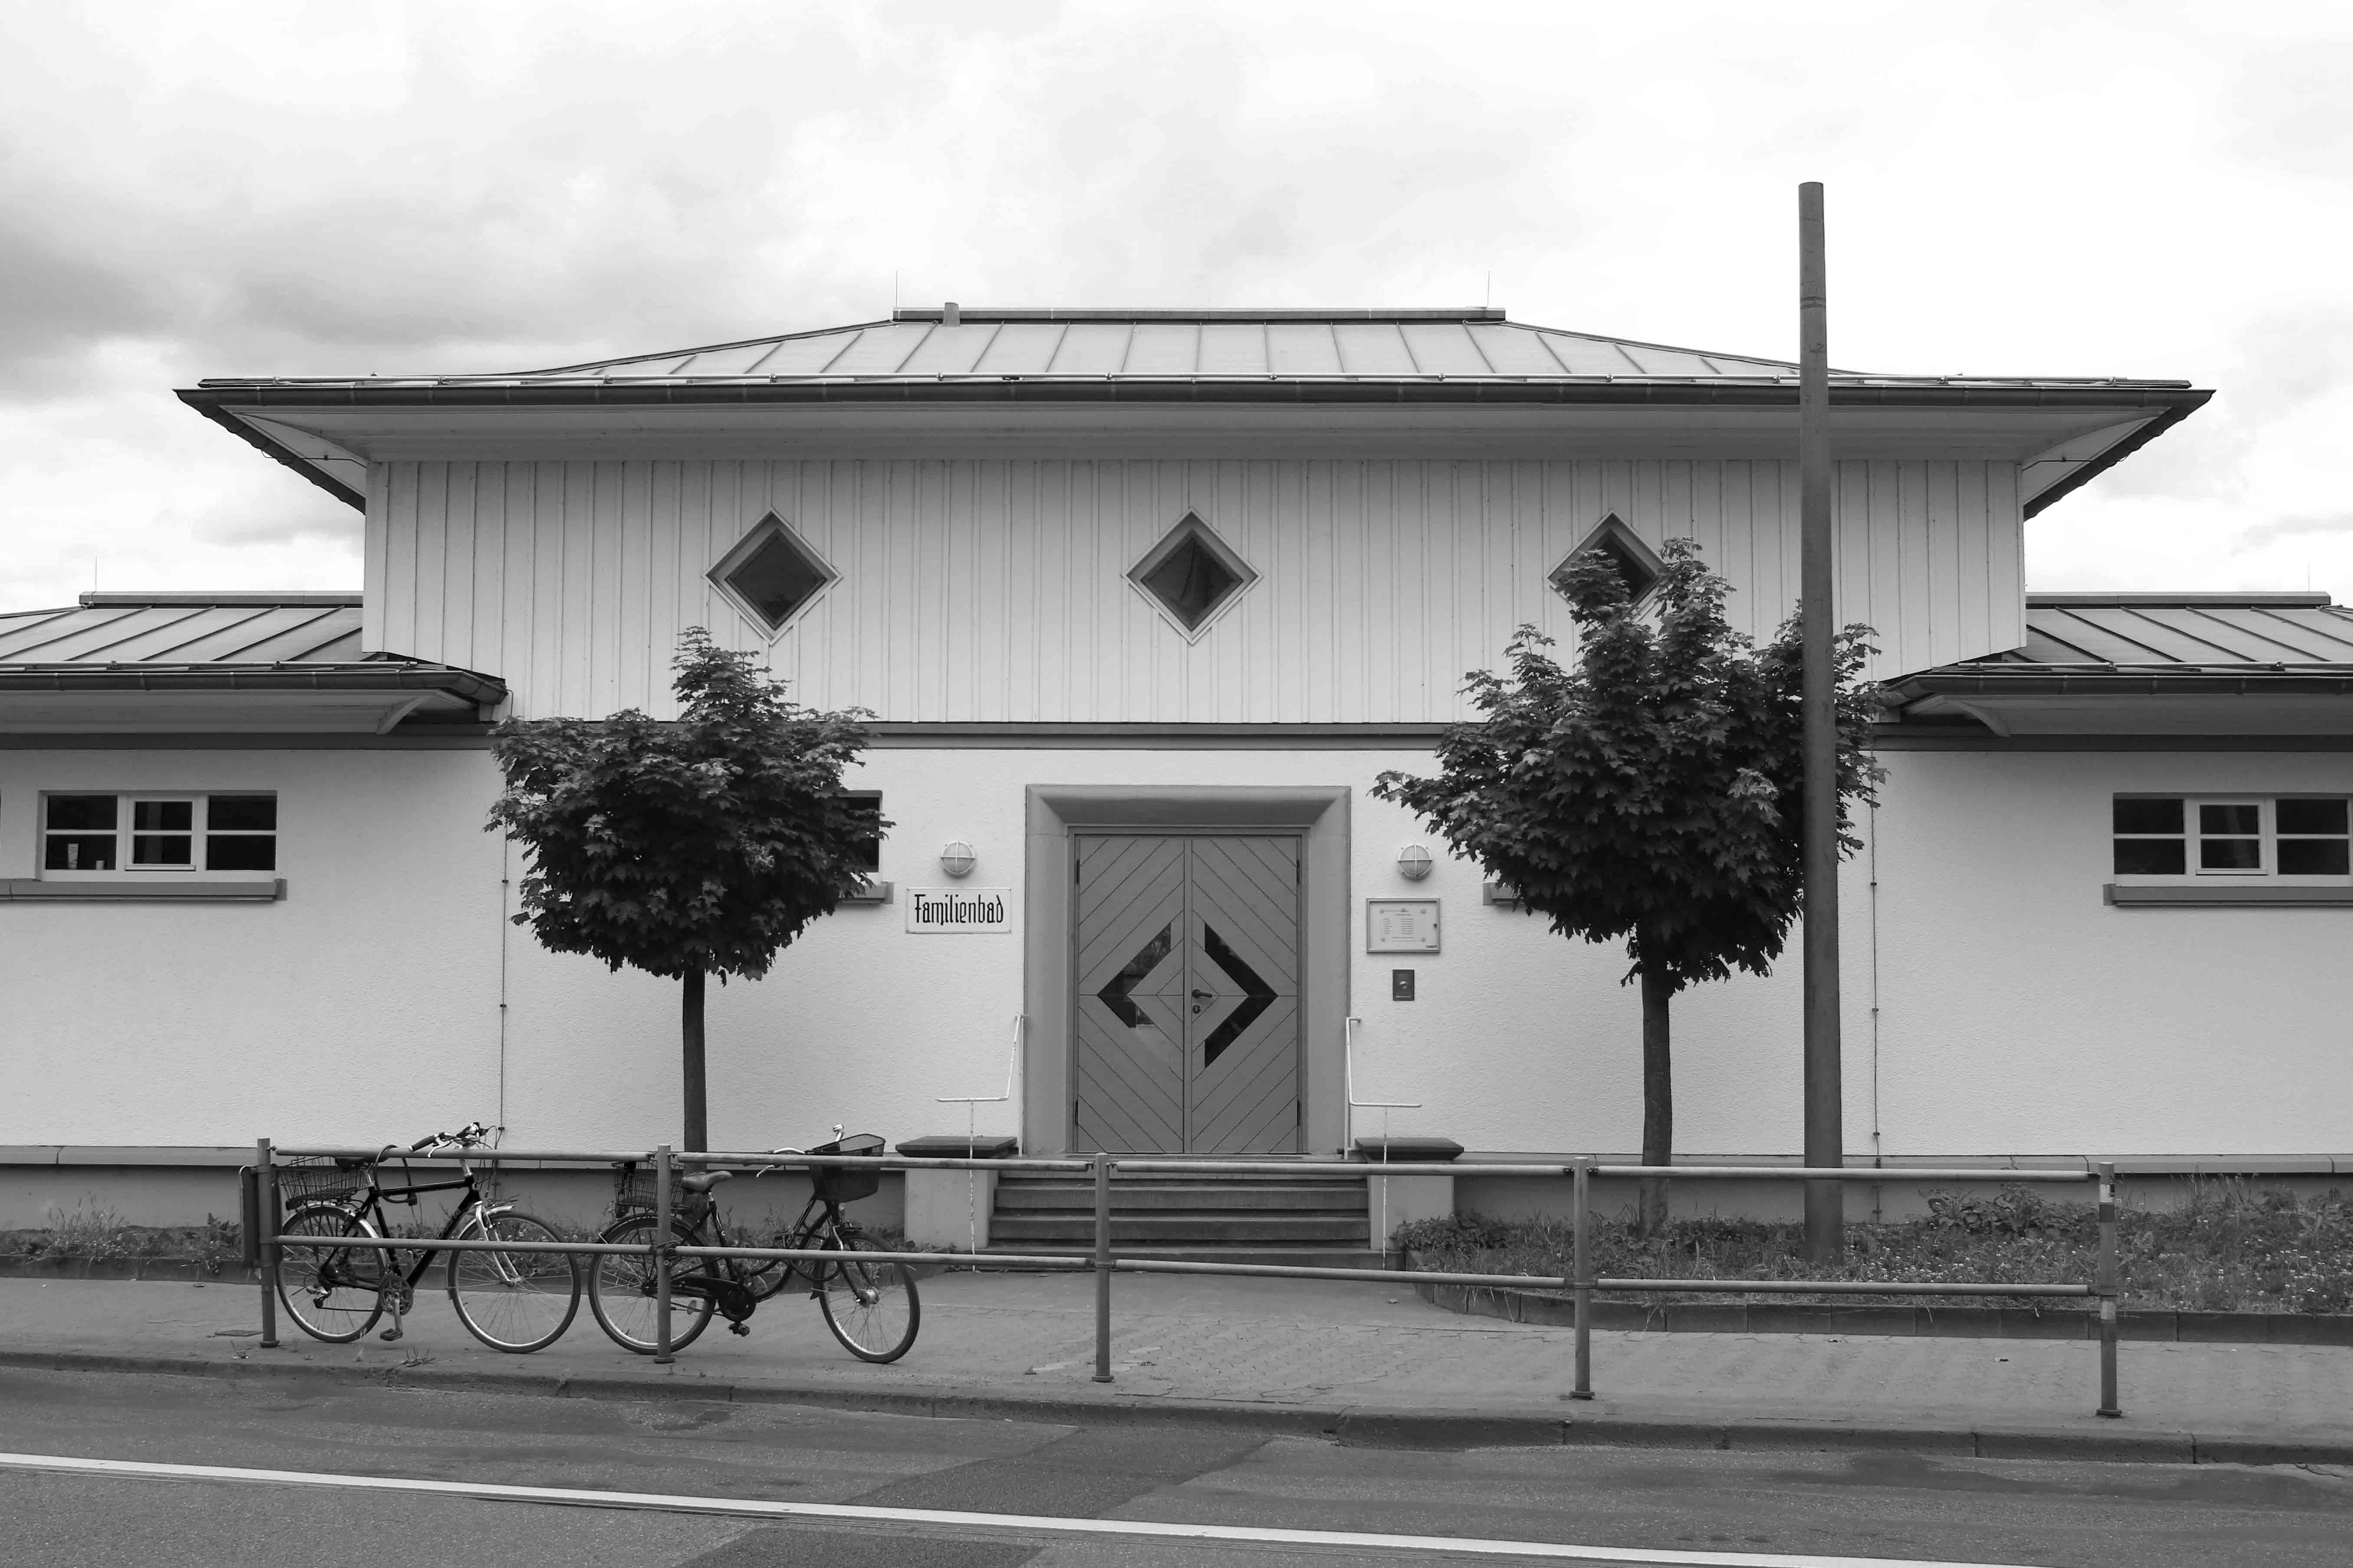
black and white, architecture, house, building, home, suburb, facade, monochrome, bw, blackandwhite, blackwhite, germany, alemania, allemagne, sw, schwarzweiss, history, schwarzweis, estate, germania, hesse, hassia, hessen, schwarzweissfotografie, schwarzweisfotografie, darmstadt, monochrome photography, residential area